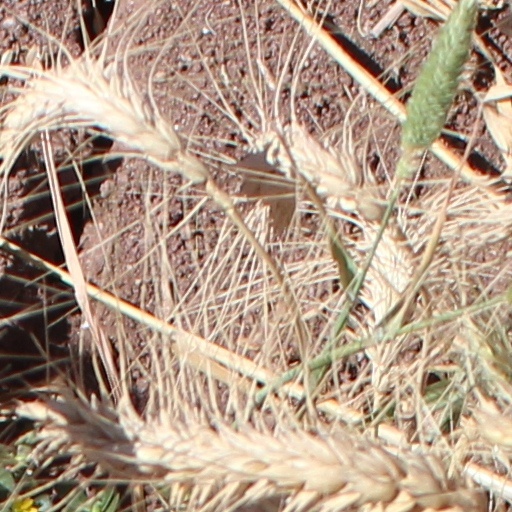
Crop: wheat